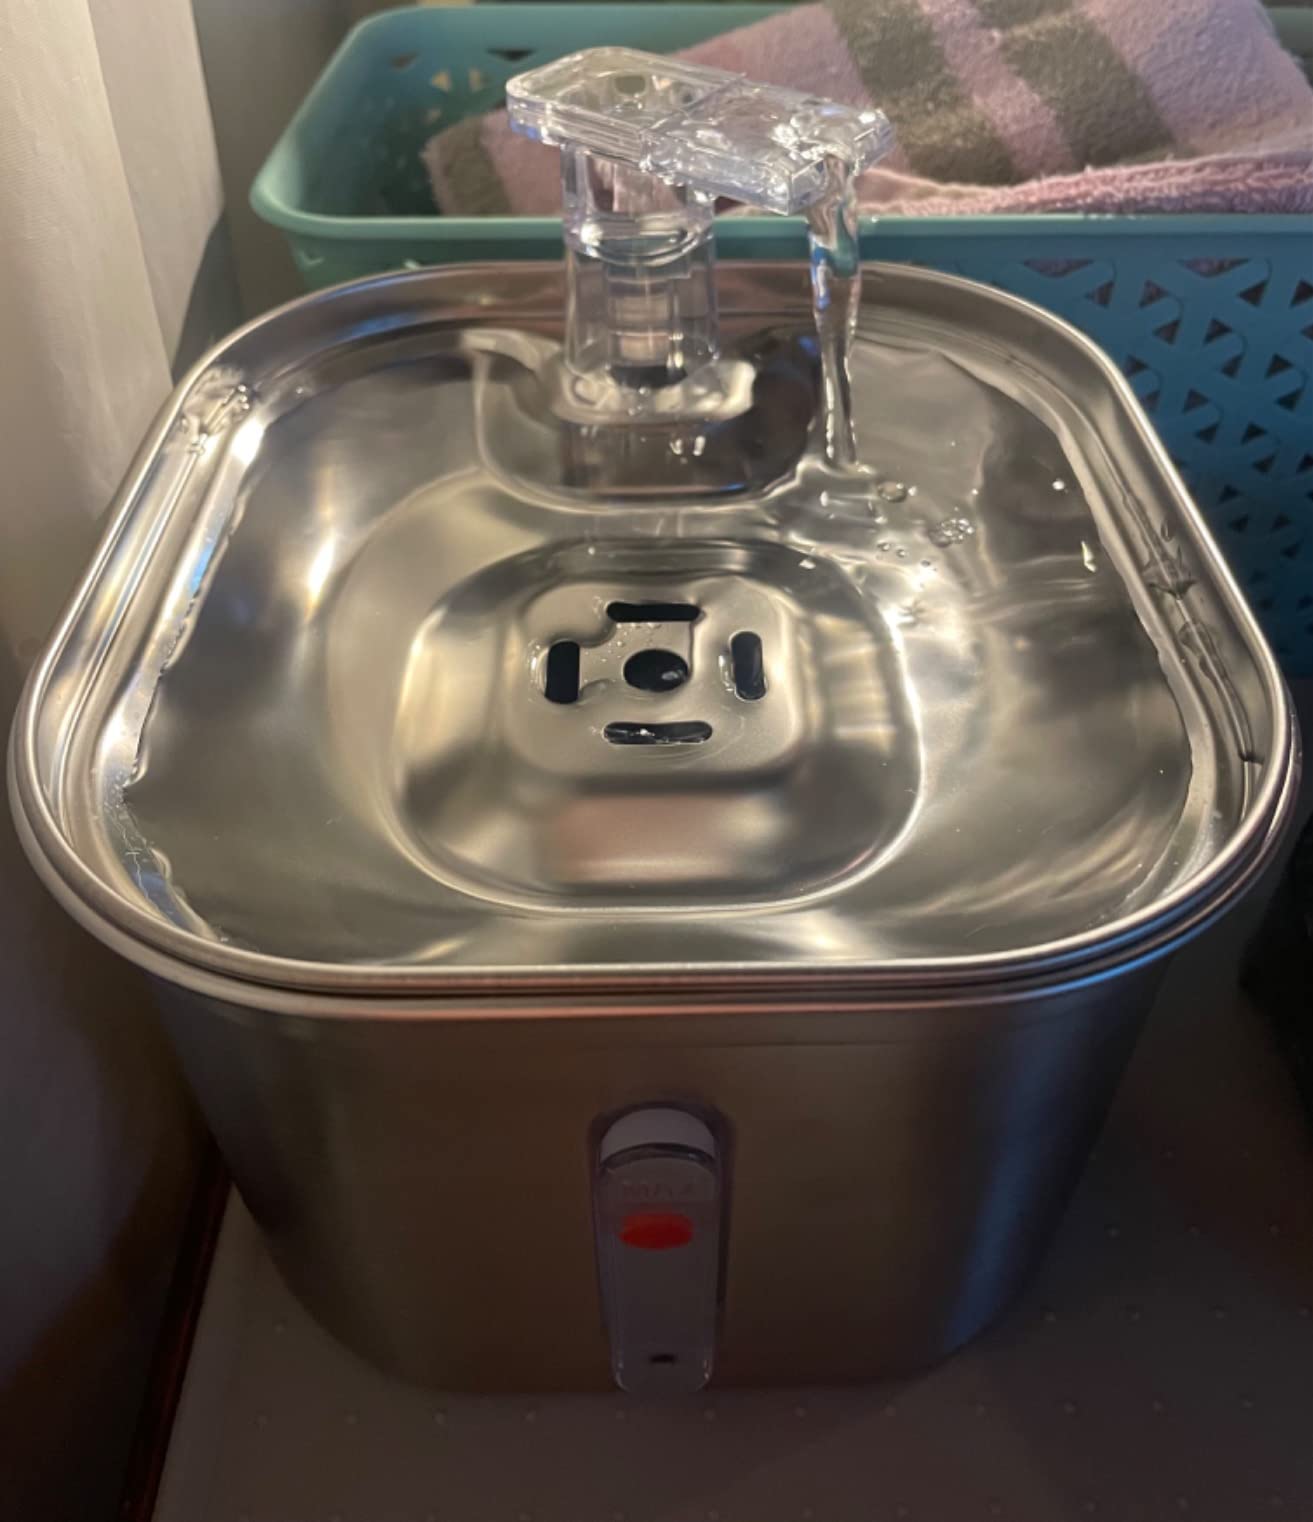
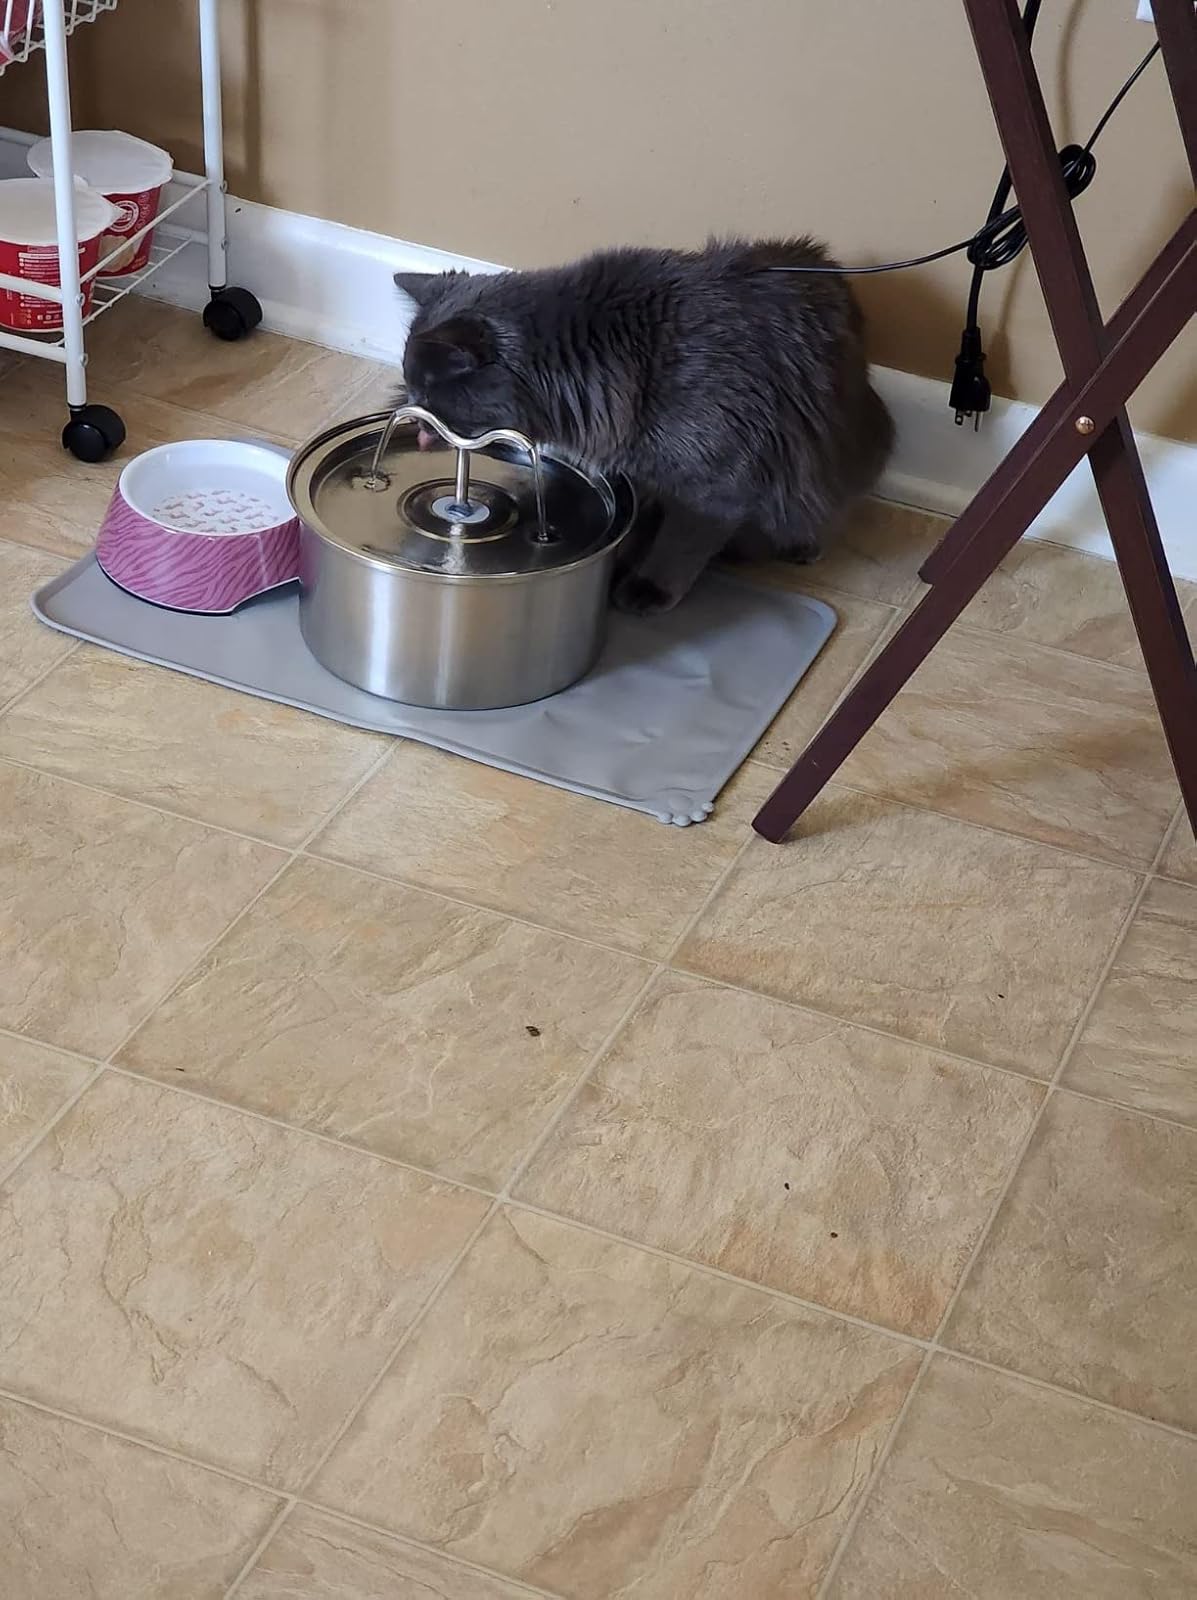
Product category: items_bowl
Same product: no